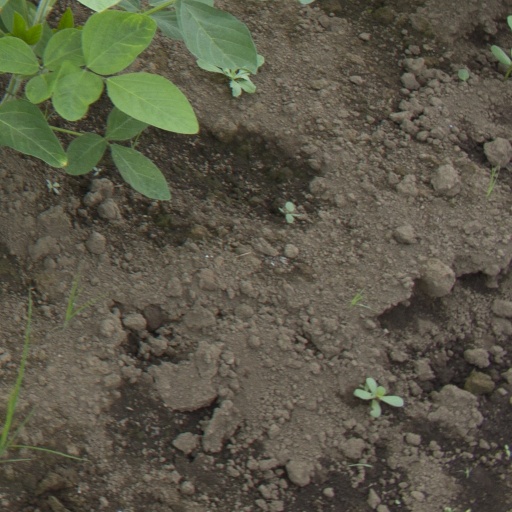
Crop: soybean